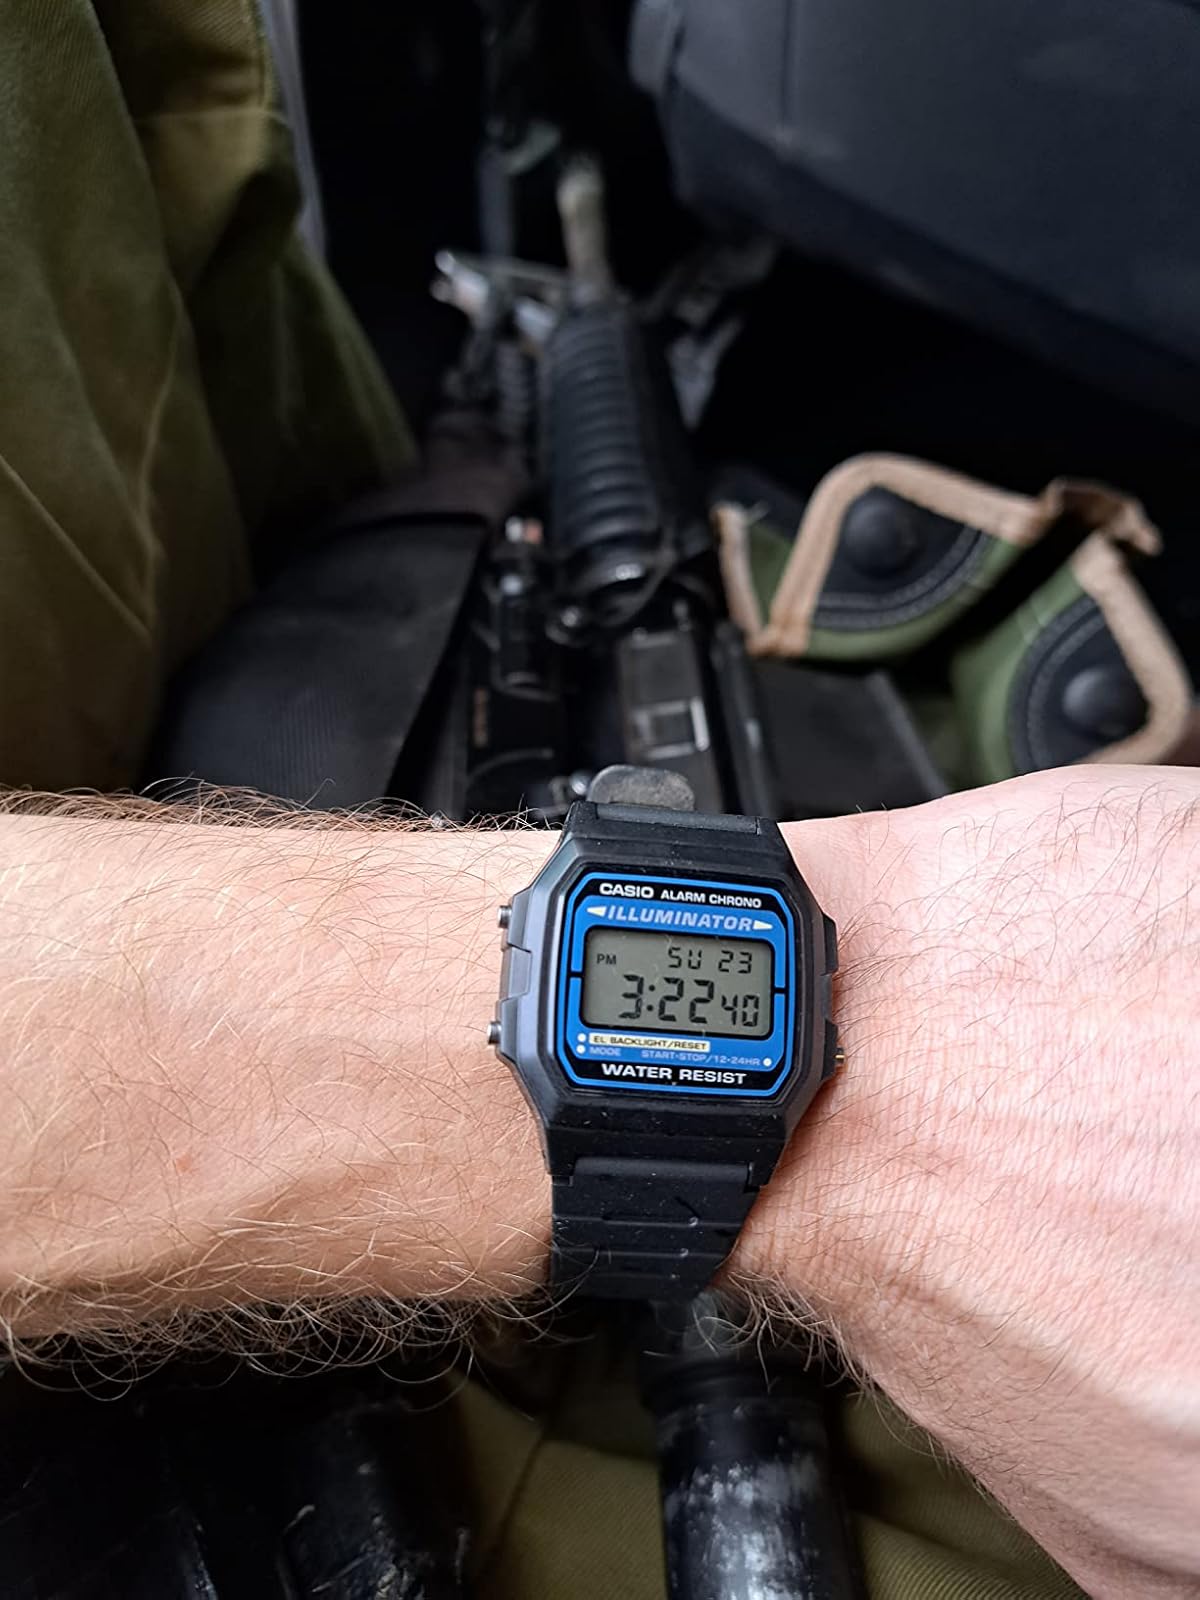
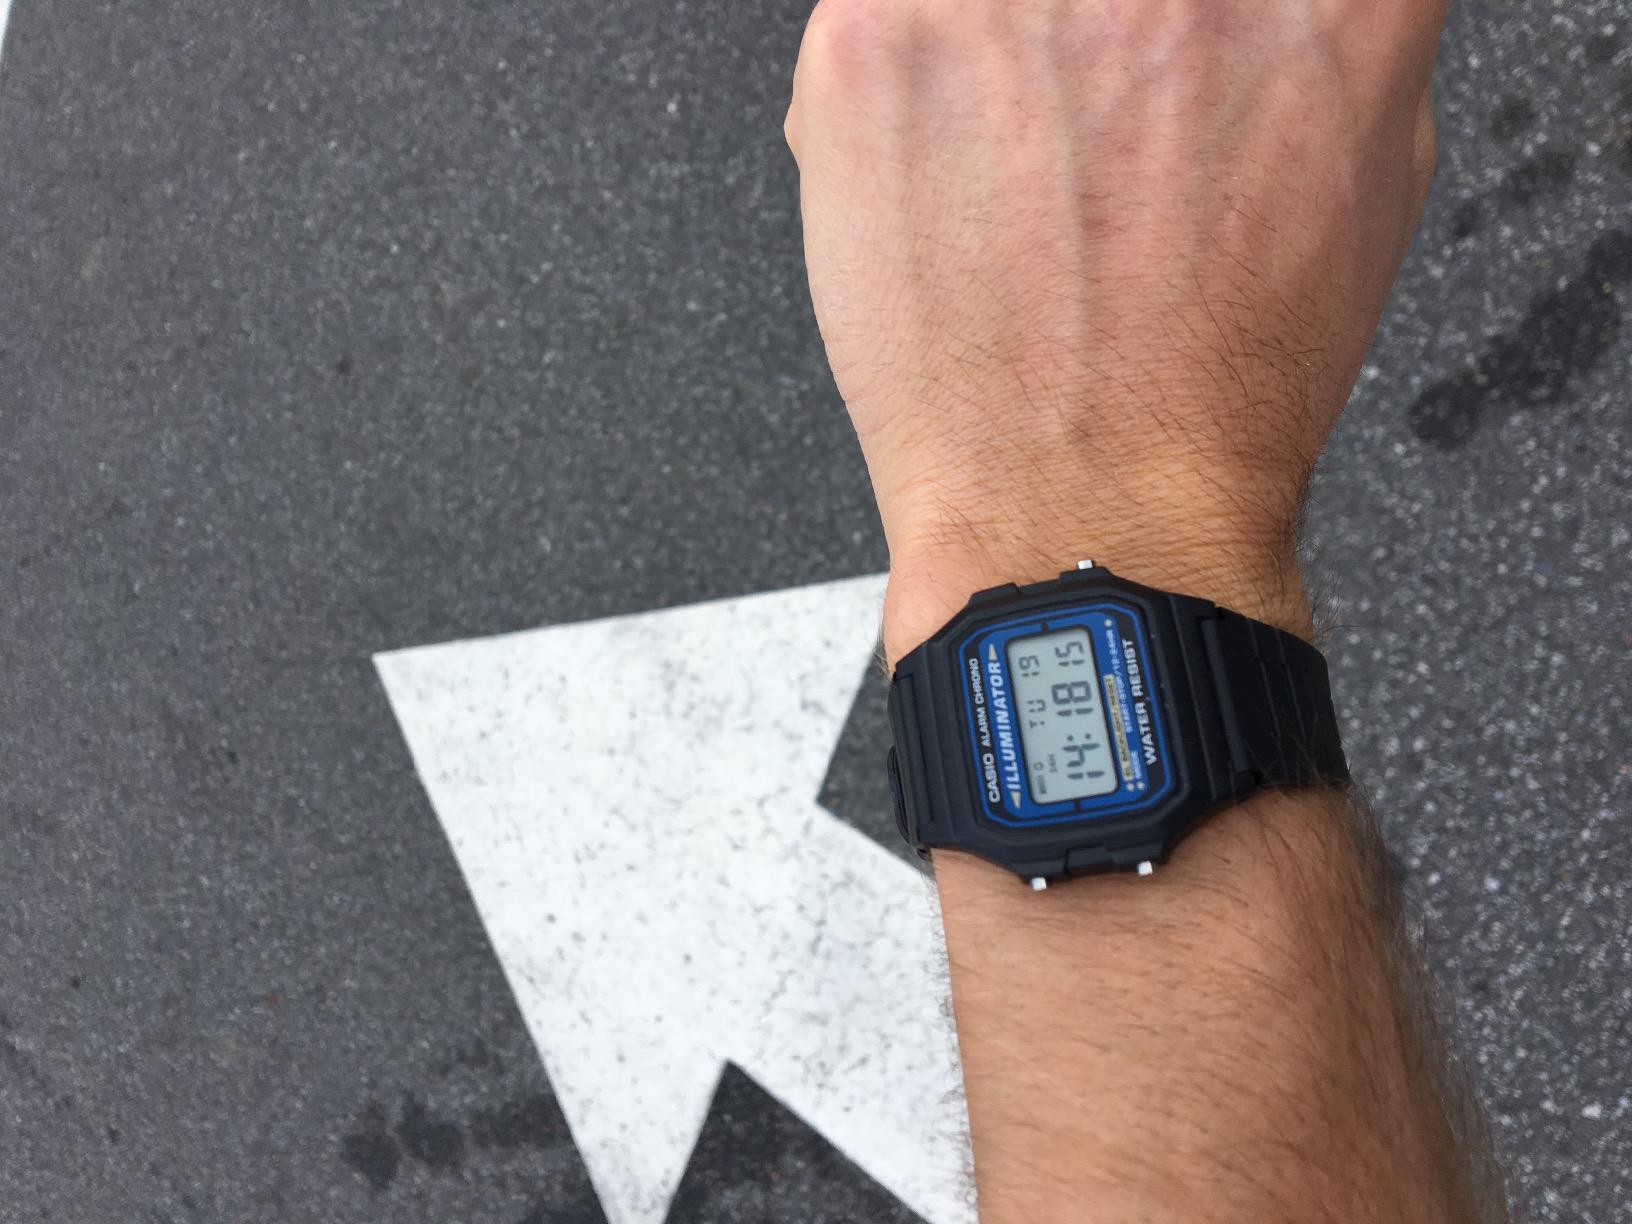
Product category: accessories_watch
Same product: yes